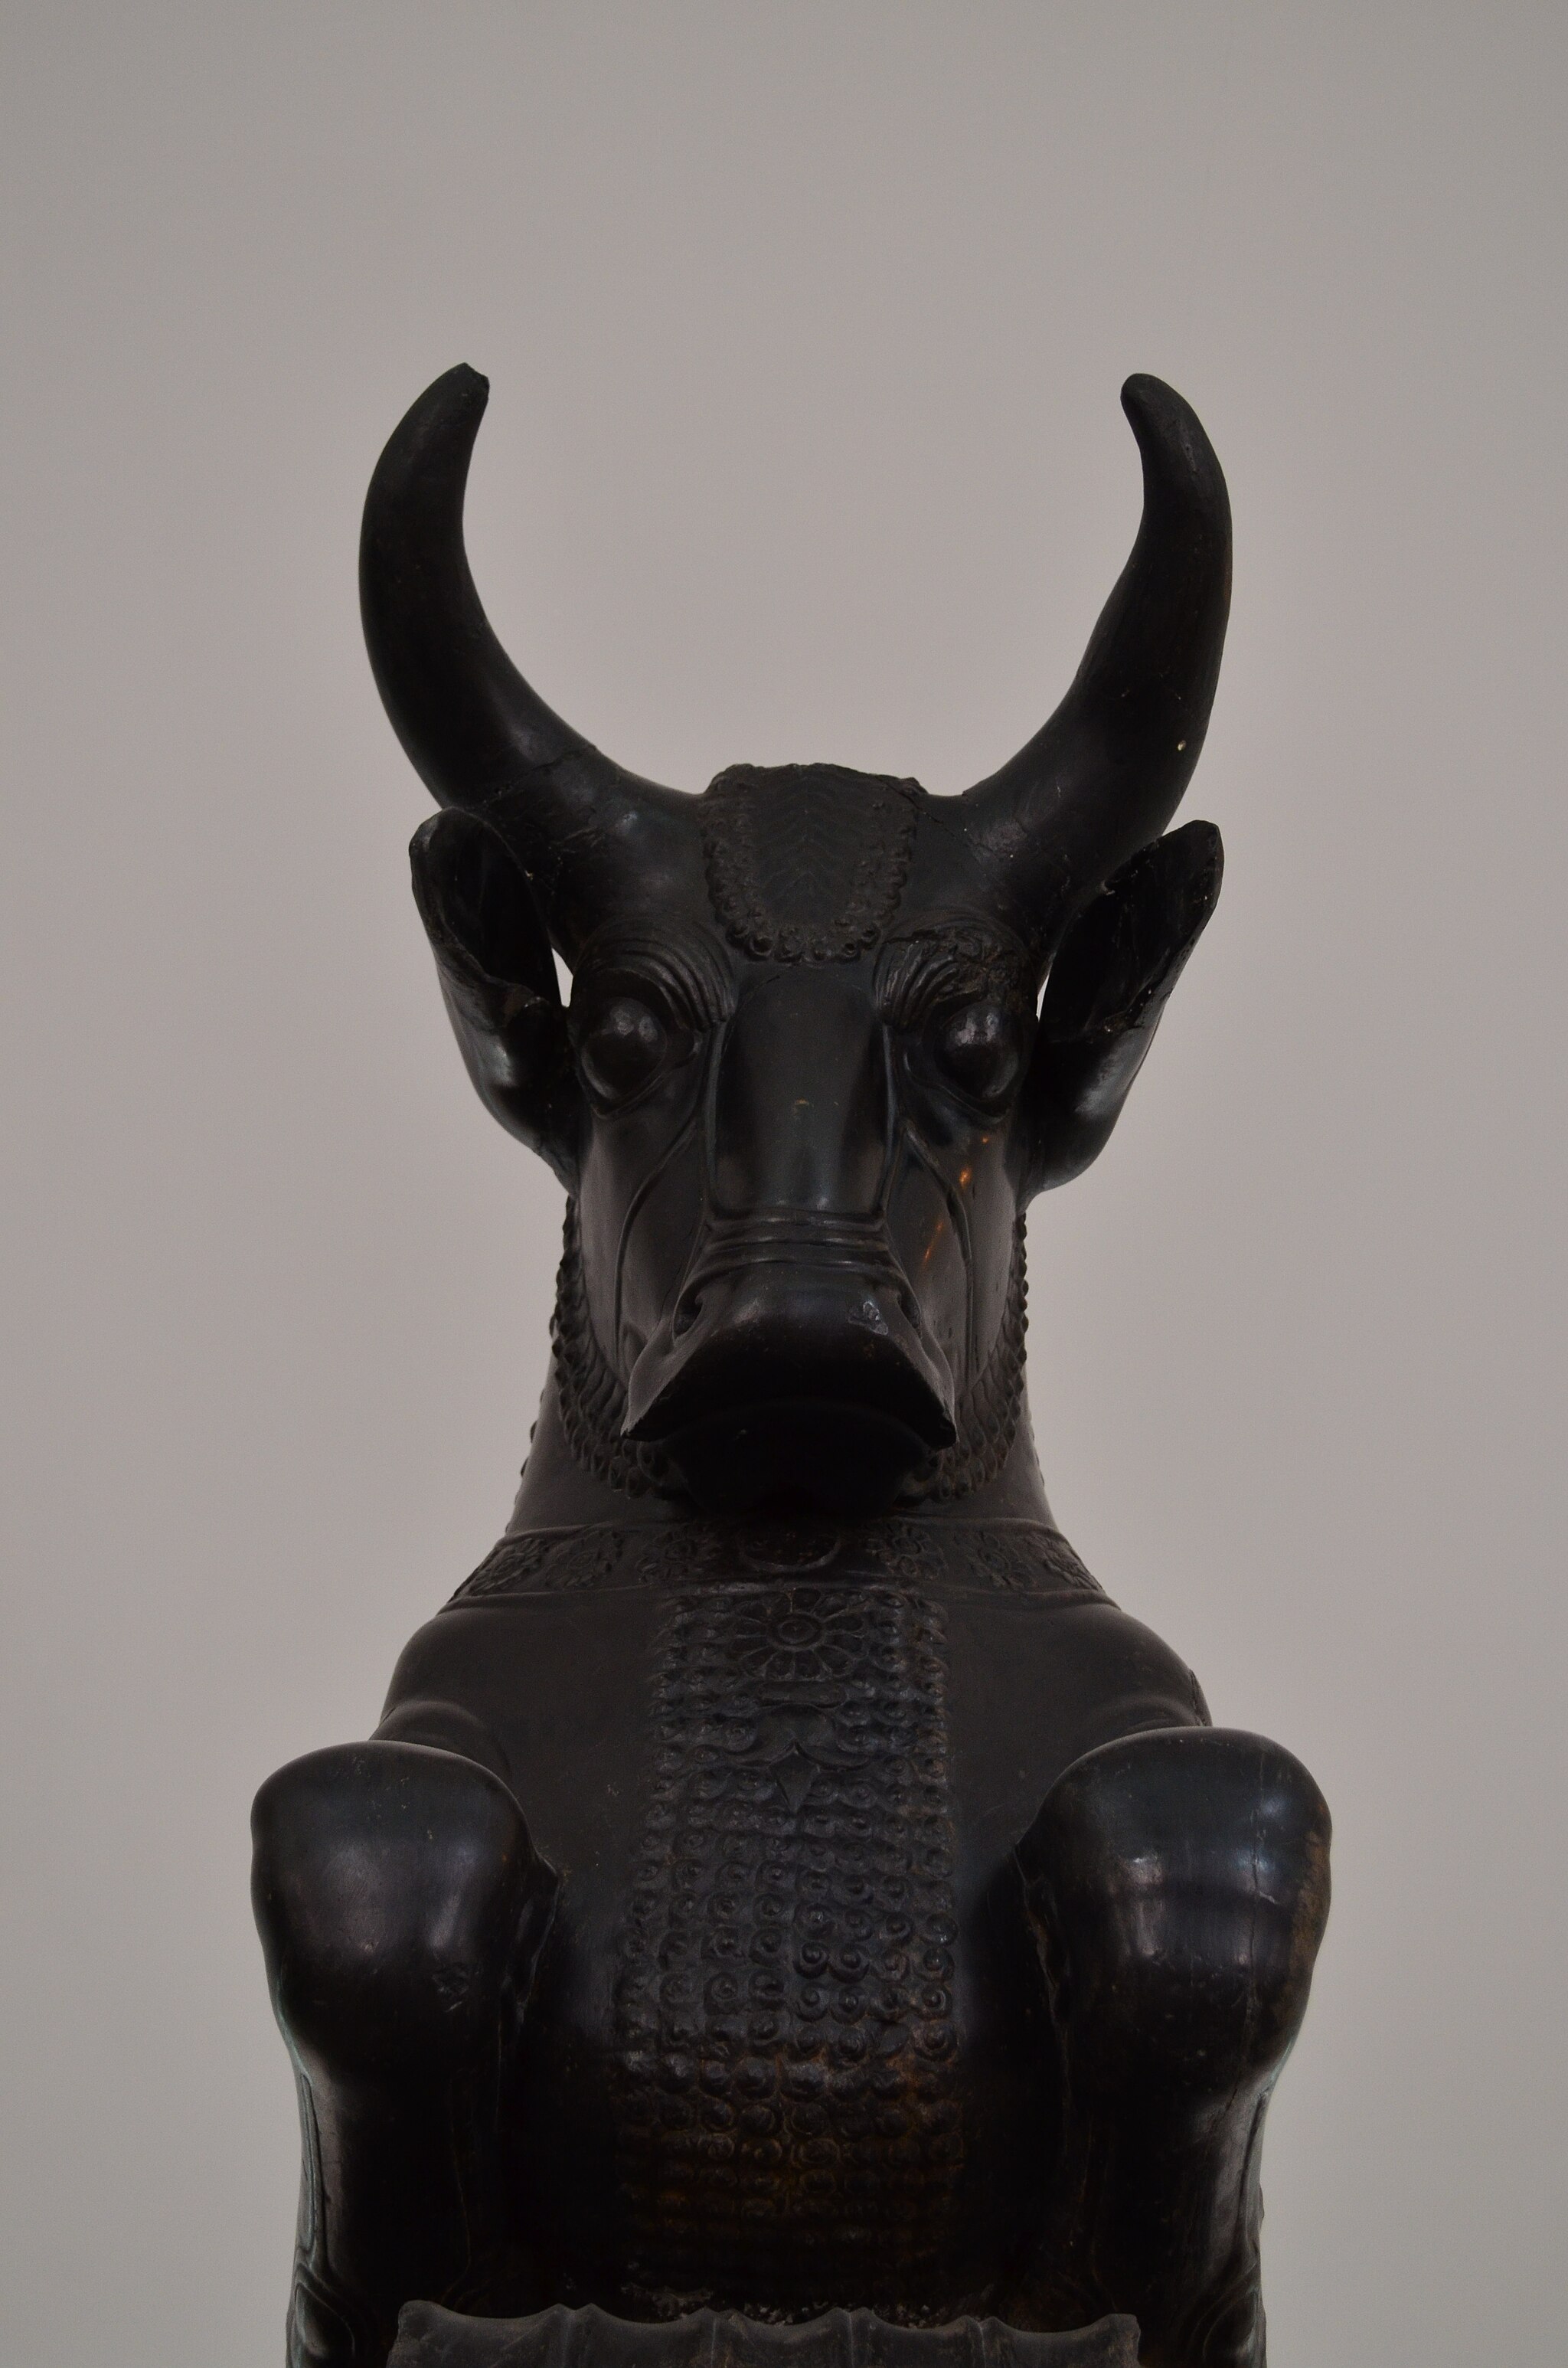
Title: National Museum of Iran Darafsh (1046)
Description: National Museum of Iran
Date: 2015-06-28 15:19:25
Categories: GFDL, License migration redundant, Self-published work, Photos by Darafsh Kaviyani, Column and bull capital from Persepolis - 5th century BC – National museum of Iran